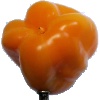
Label: Pepper Yellow 1